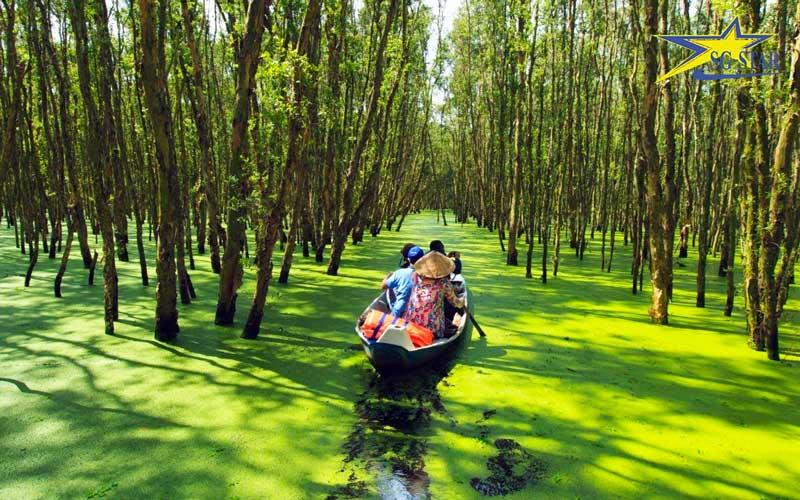
có một chiếc ghe chở người đang di chuyển trên sông